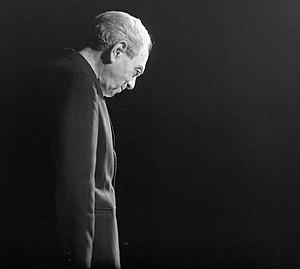
Zoltán Zelk, né le 18 décembre 1906 à Érmihályfalva et mort le 23 avril 1981 à Budapest, est un poète hongrois.